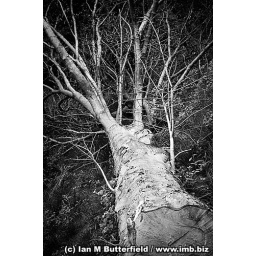
Felled tree in in black and white.